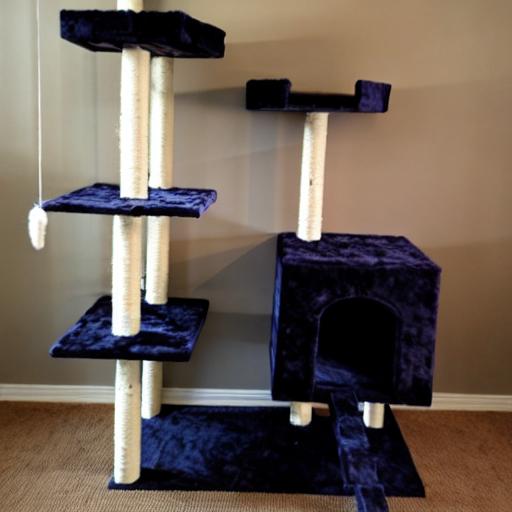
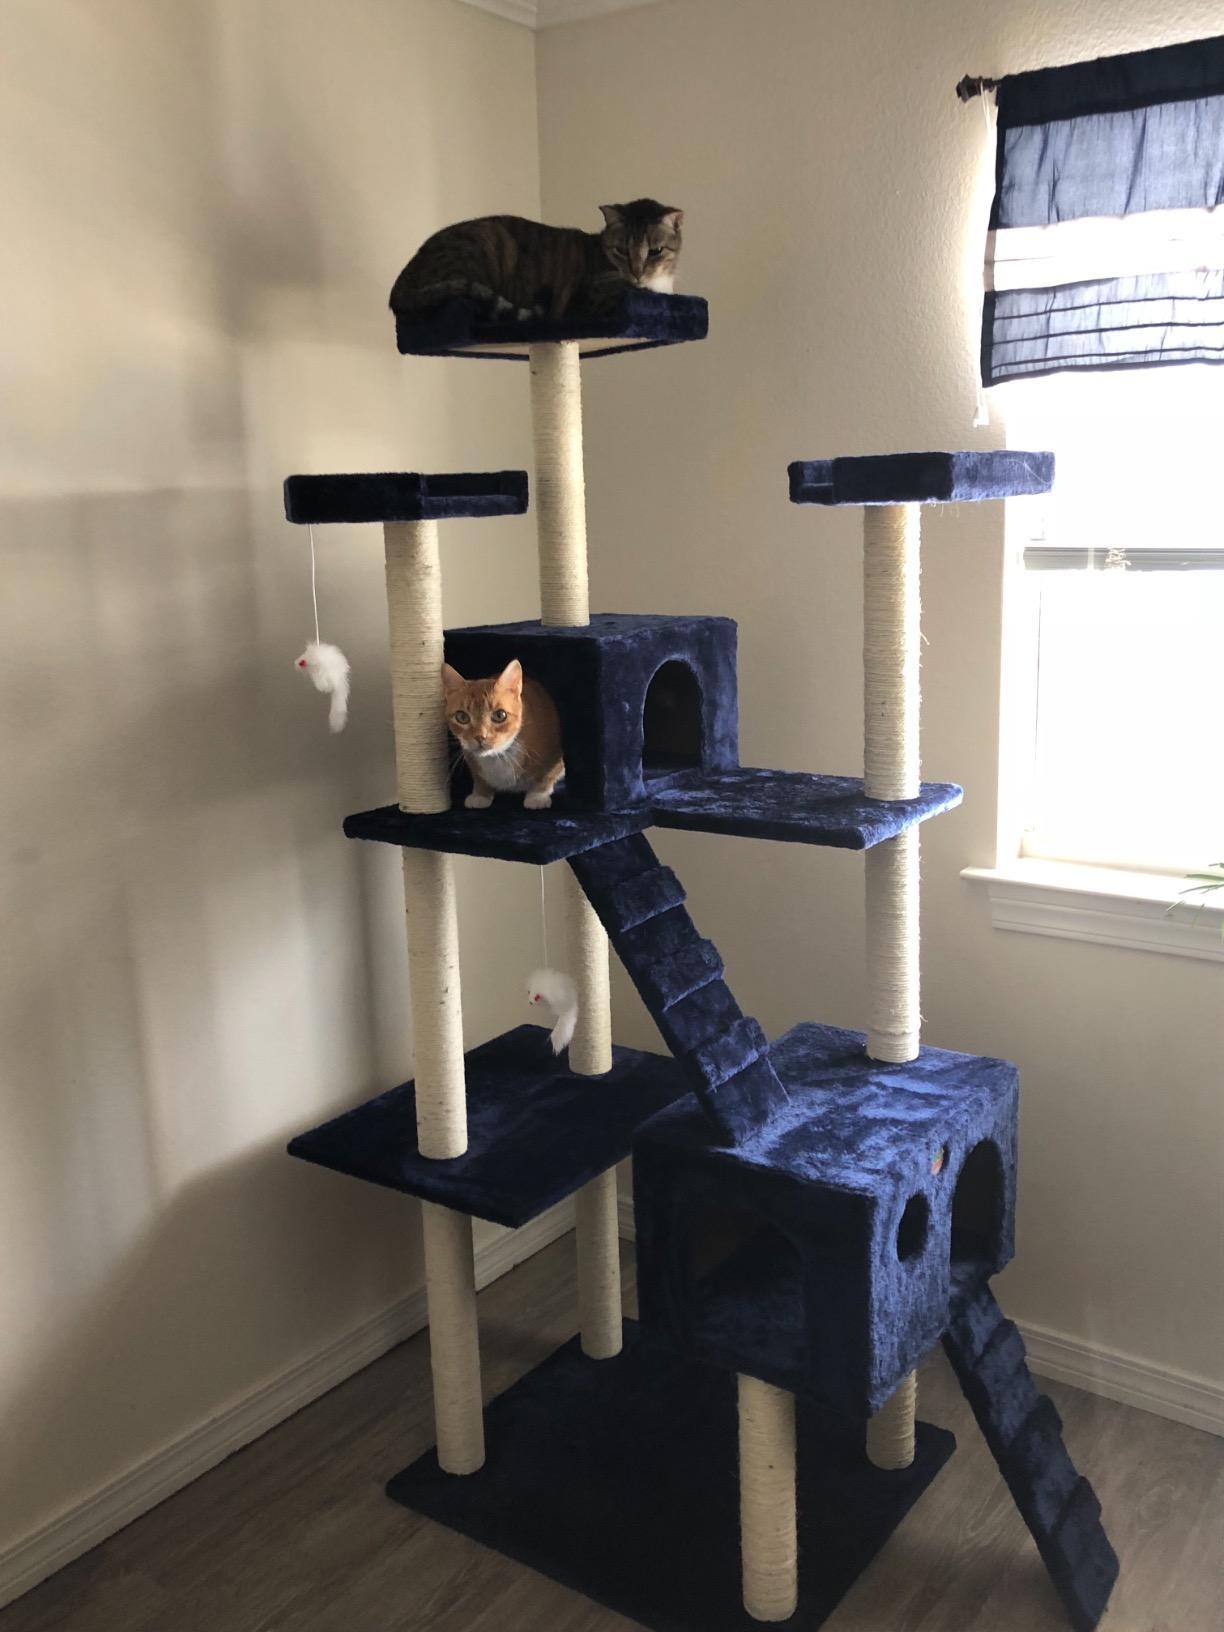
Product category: items_cat tree
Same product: no